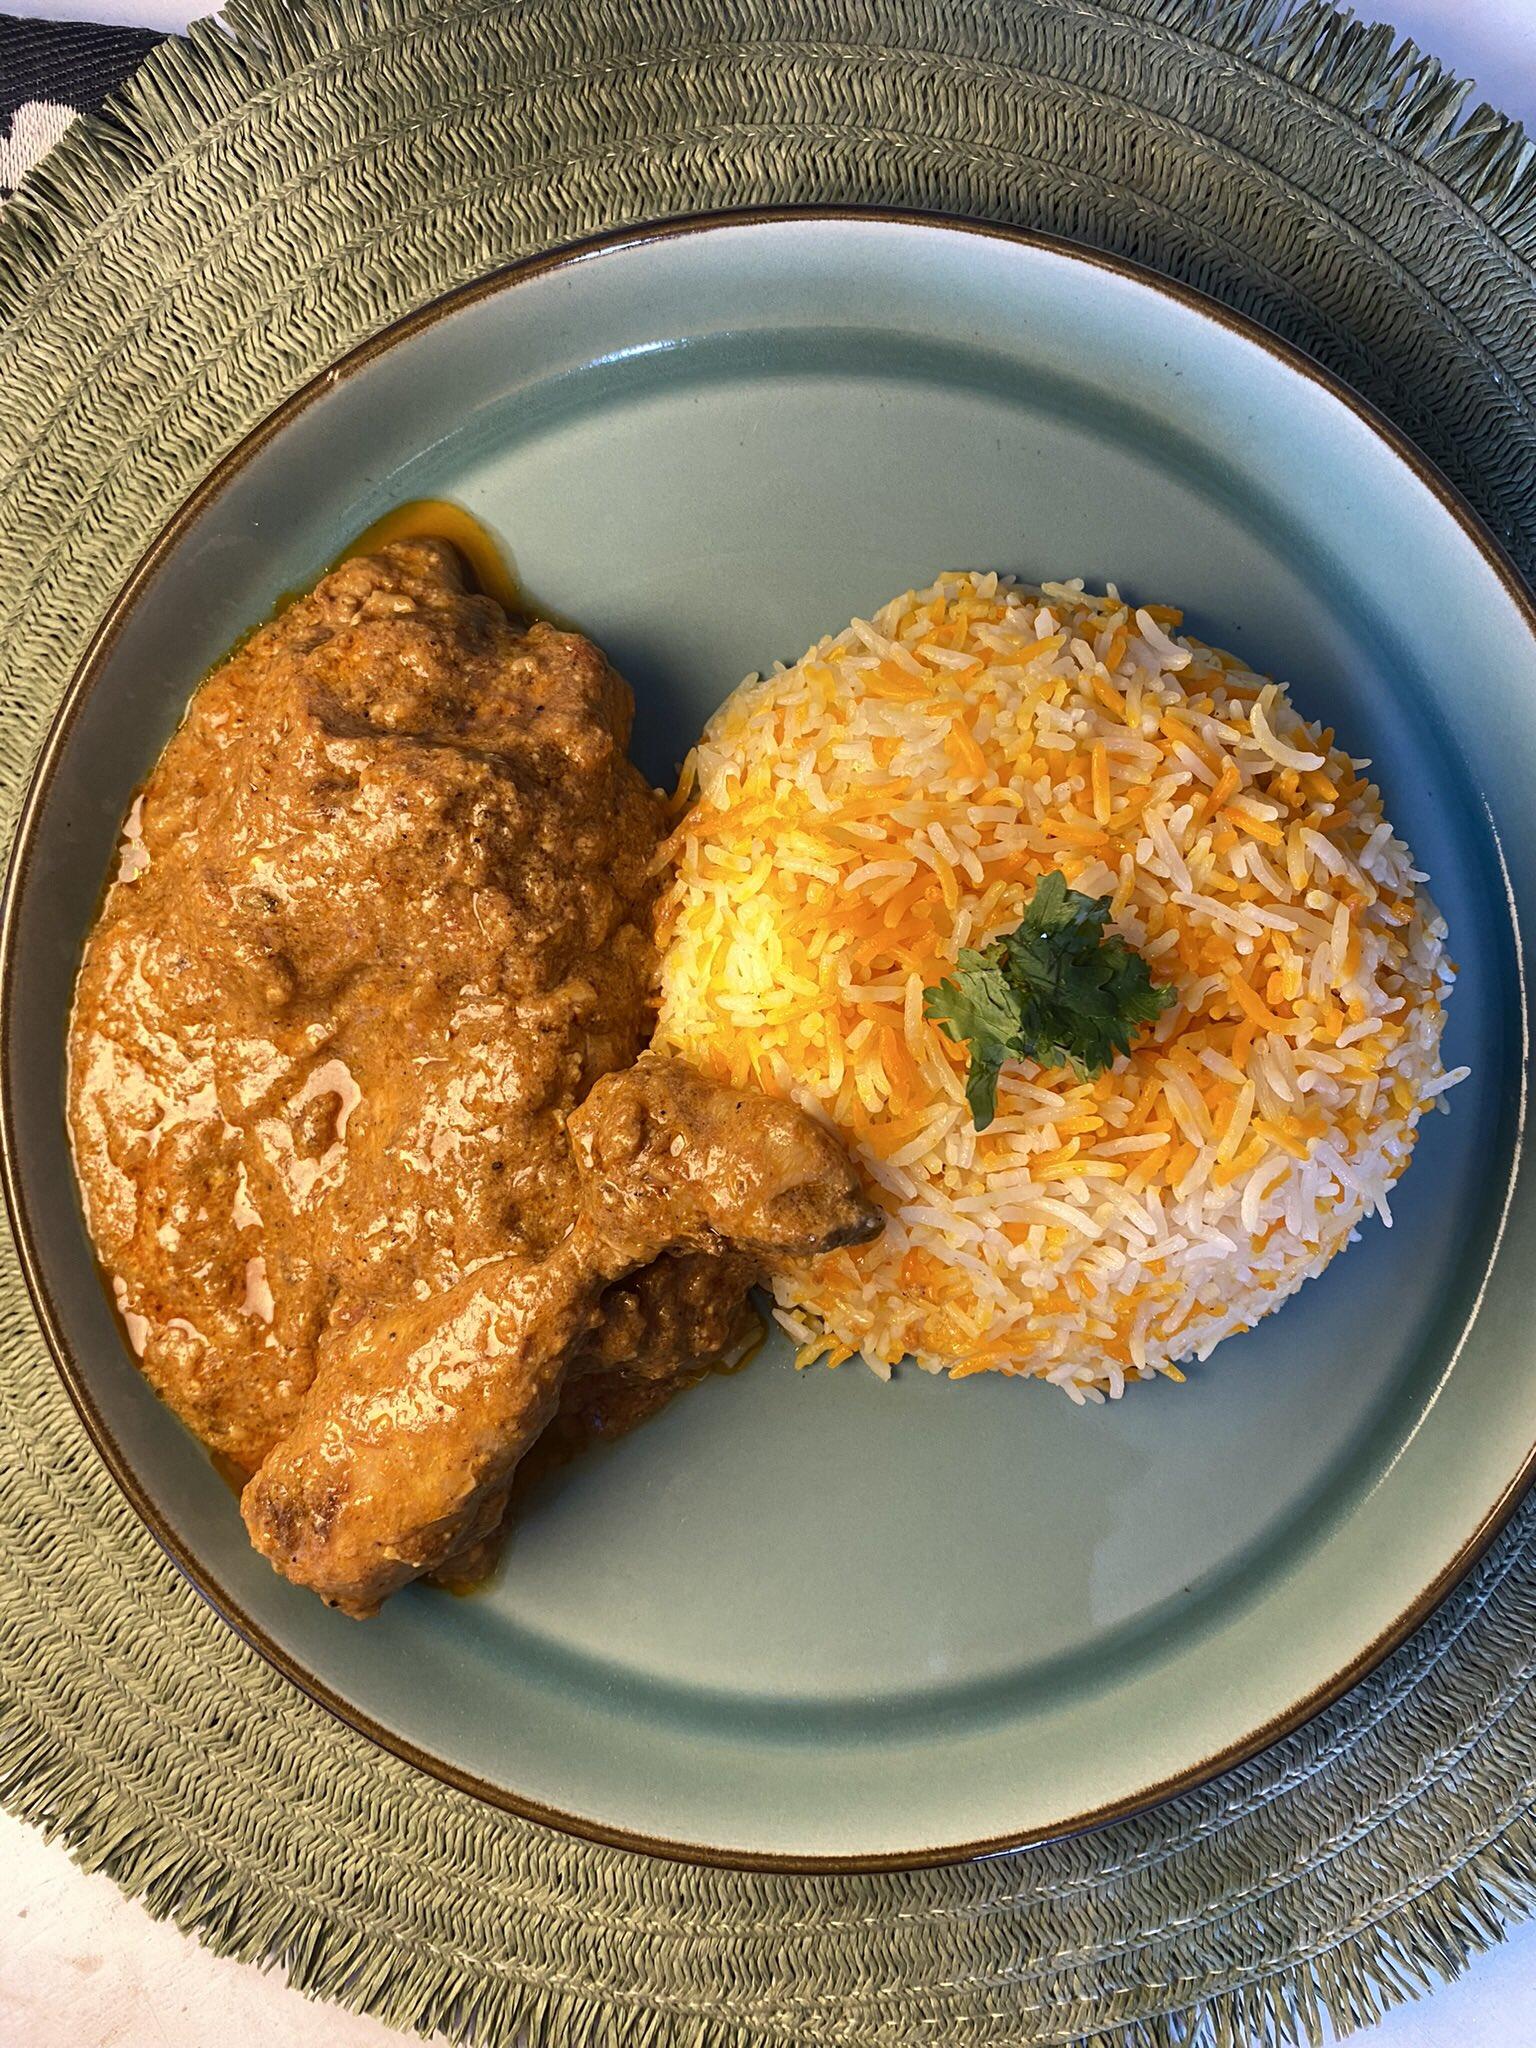
Vyakula vya aina mbili, ambavyo ni vya kipwani, ni mchele uliopambwa na kuwekwa ladha, na kando yake kuna nyama, pia imepambwa kwa kuwekwa dania. Mchele huwa na nyama zile zimewekwa kwenye sinia.